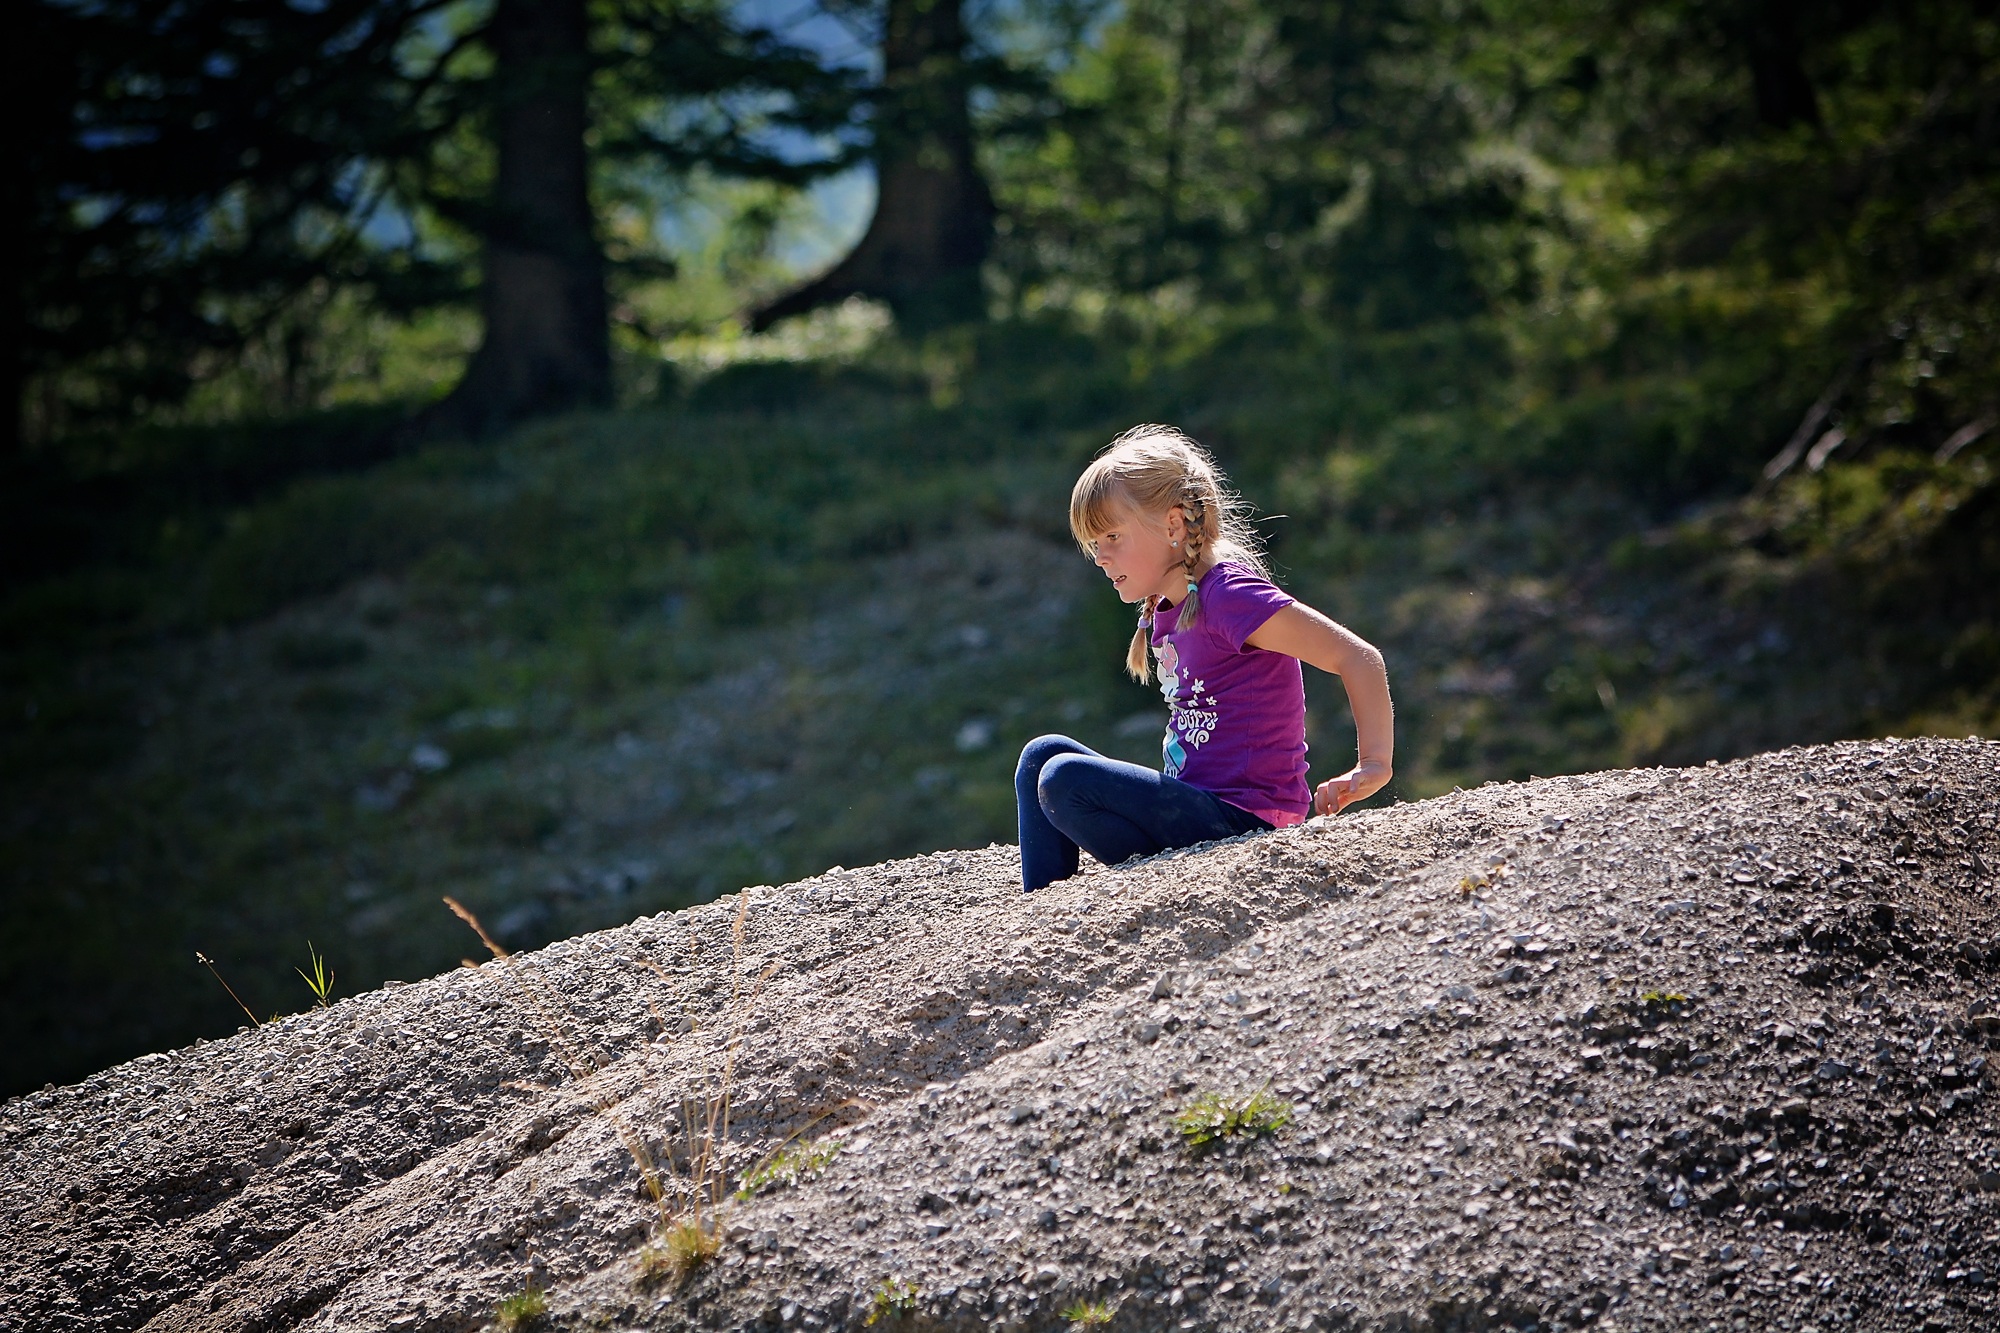
nature, forest, rock, walking, person, girl, trail, sunlight, adventure, spring, autumn, child, human, out, slip, sand hill, human action